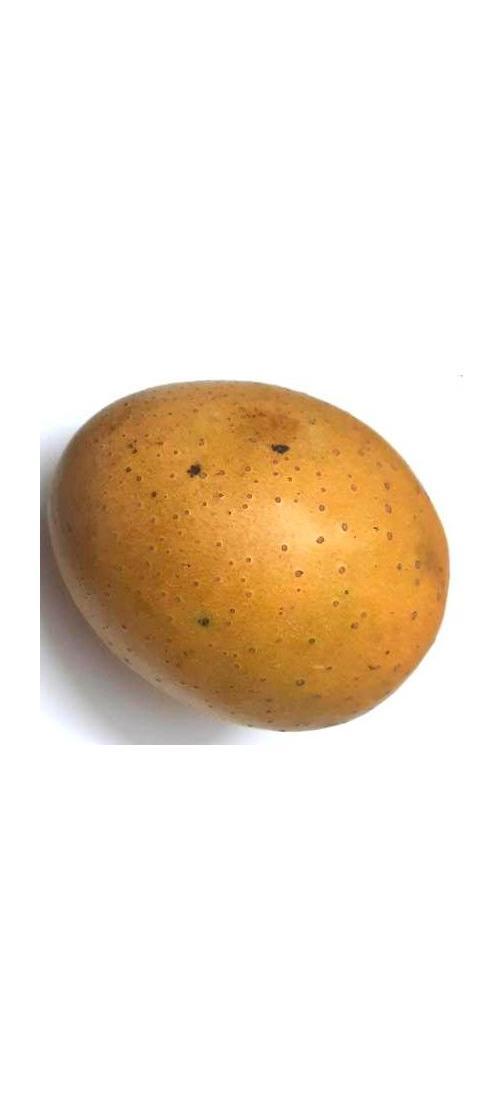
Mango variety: Gourmoti